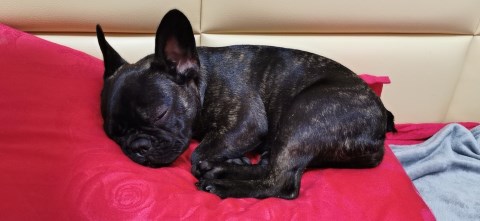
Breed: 1121-n000002-French_bulldog